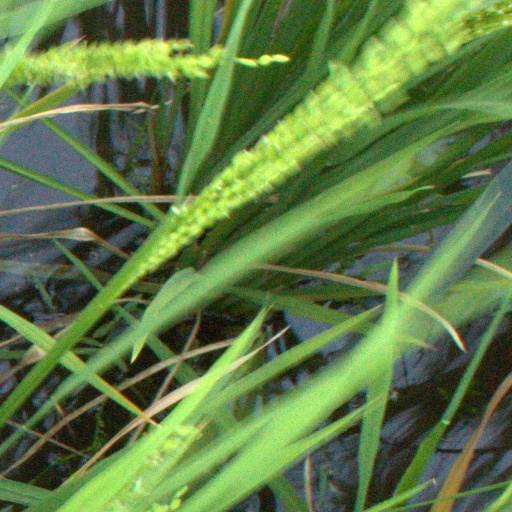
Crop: rice